Royal Almanac

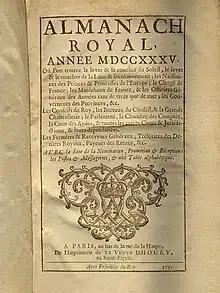
Royal Almanac

The Royal Almanac is a French administrative directory founded in 1683 by the bookseller Laurent d'Houry, which appeared under this title from 1700 to 1792, and under other titles until 1919.